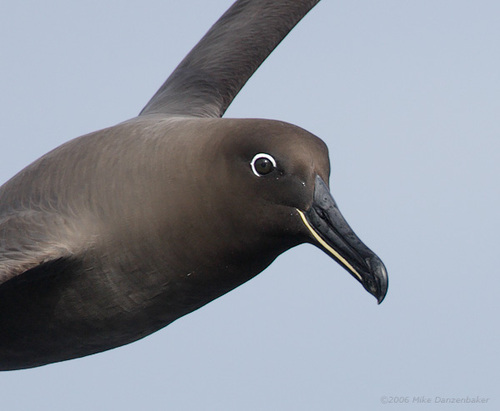
all black seabird with a white eye ring, yellow strip on lower bill, and slightly down curved bill tip.
this is a black bird with a white eye and a long downward pointing beak.
this black bird has a black, downward sloping beak with a white stripe on the bottom.
this black bird has a large set of eyes and a long, curving beak.
this is a large dark brown bird with a bright white eyering and a long black bill with a pointy tip, curved downward.
this bird is all black and has a long, pointy beak.
this bird is all black and has a long, pointy beak.
this brown bird has a long, black bill and a white eyering.
this bird has smooth brown body, with a black bill and a white eyering.
this bird has smooth brown feathers and a large, long black bill.
Species: Sooty Albatross